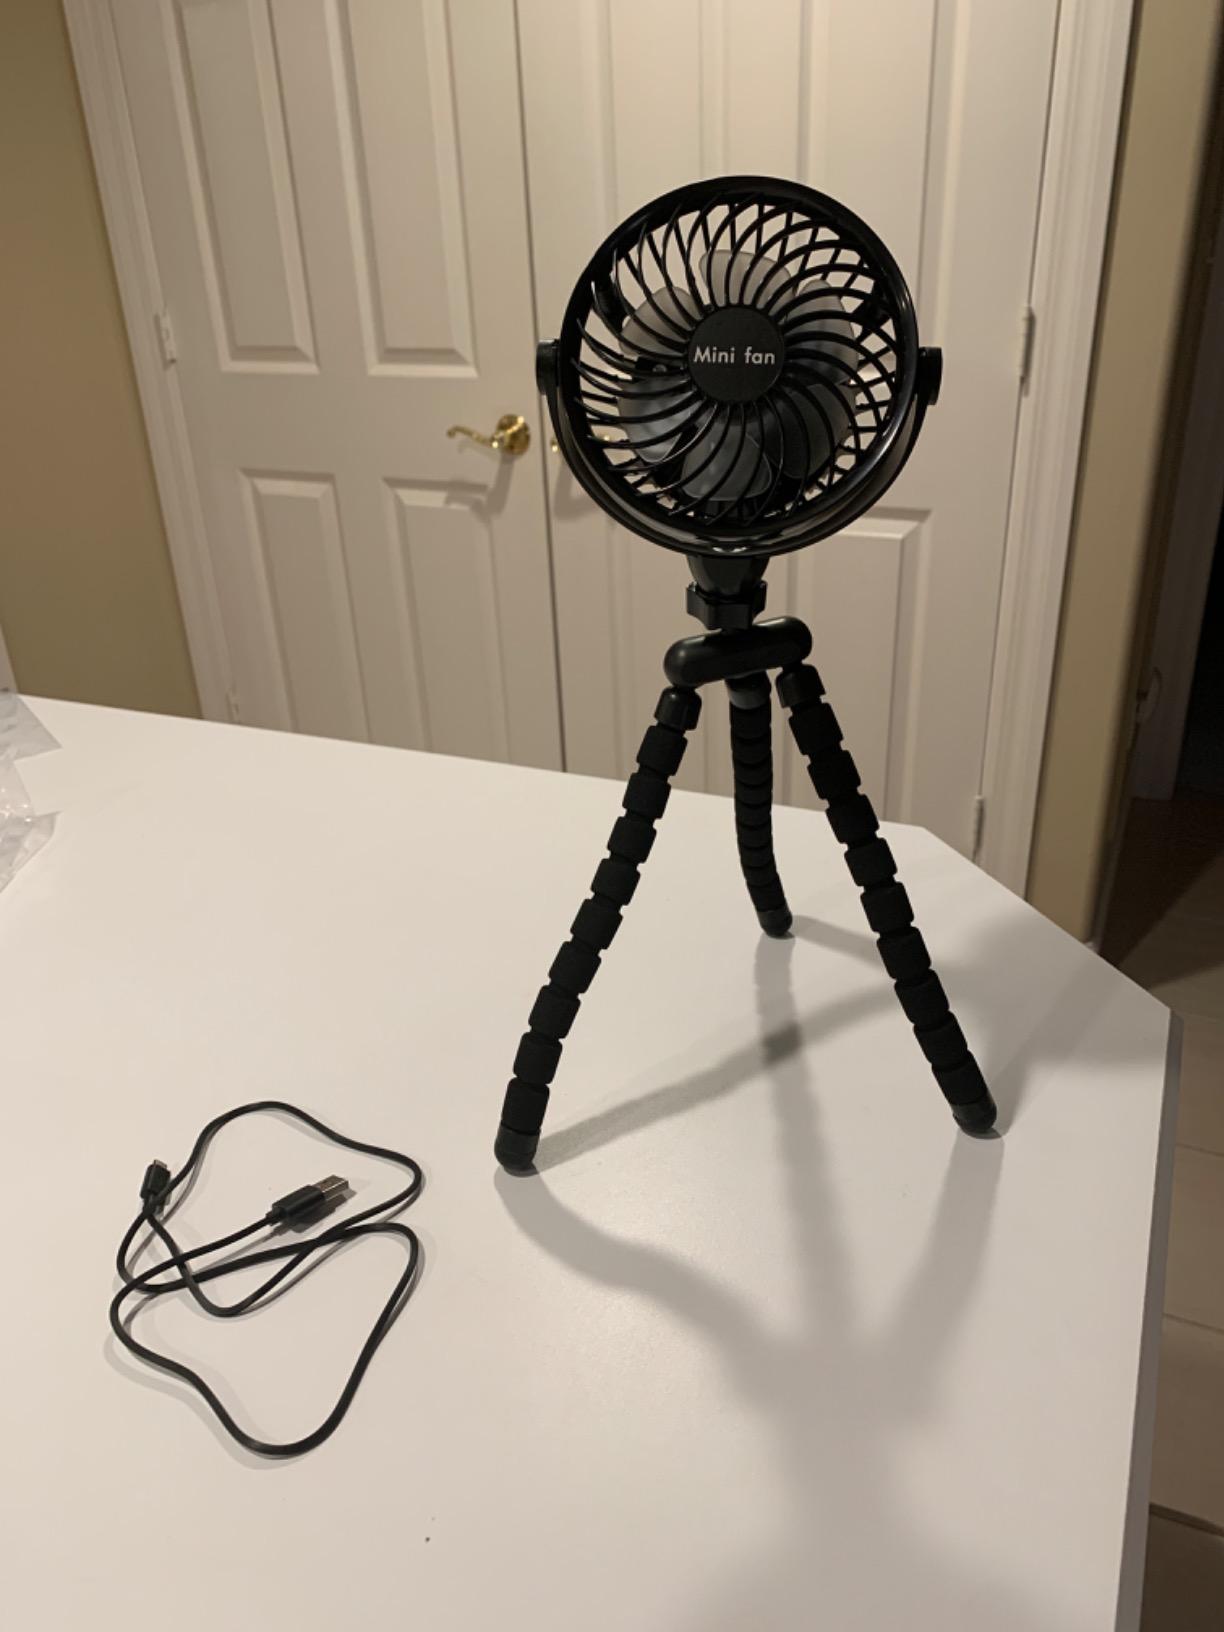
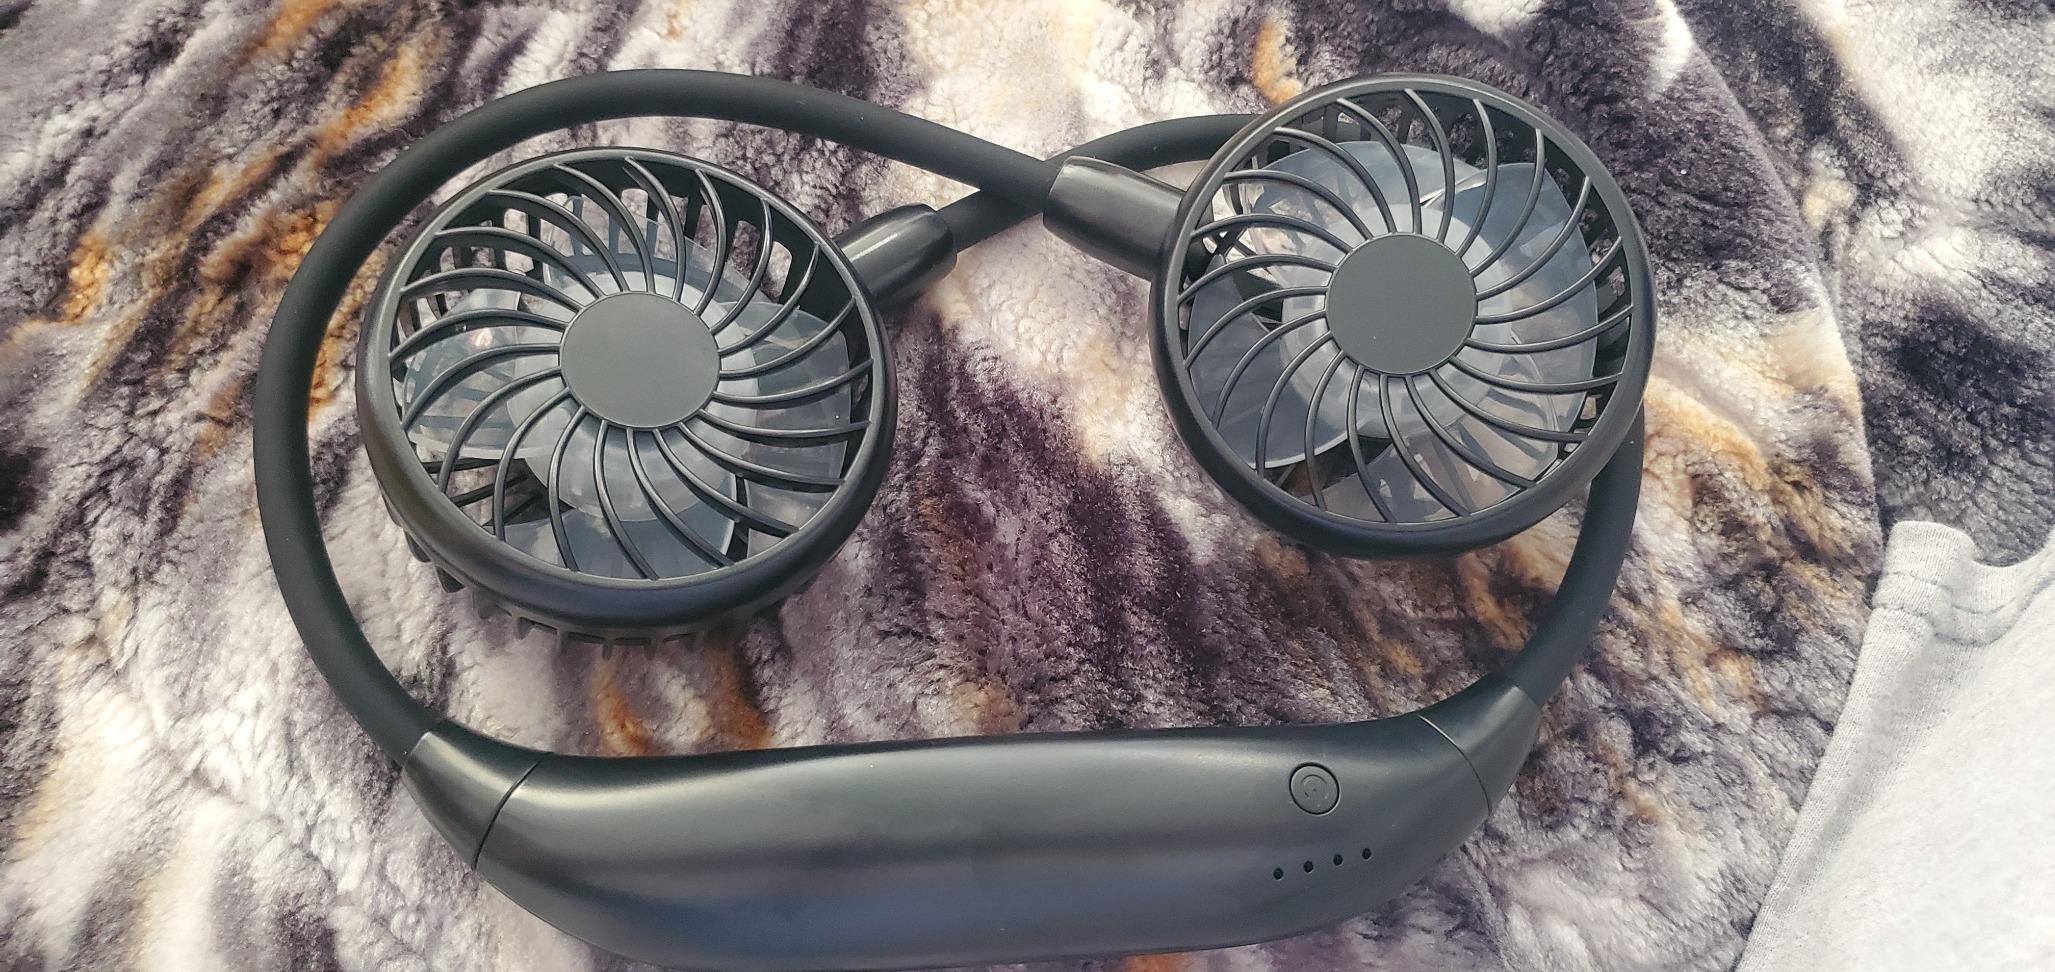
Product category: fan
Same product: no